Kiekko-Espoo Naiset

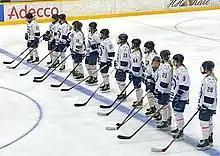
Kiekko-Espoo players in 2021

Kiekko-Espoo Naiset are an ice hockey team in the Auroraliiga. They play in the Tapiola district of Espoo, Finland at the of the Tapiolan urheilupuisto. The team was founded as Espoon Kiekkoseura (EKS) in 1989 and has also been known as Espoo Blues Naiset and Espoo United Naiset during its tenure in the Auroraliiga. Kiekko-Espoo have won the Aurora Borealis Cup as the Finnish Champions in women's ice hockey seventeen times, seven more wins than any other team in league history; at least one Finnish Championship medal (gold, silver, or bronze) was won under each of the four names.